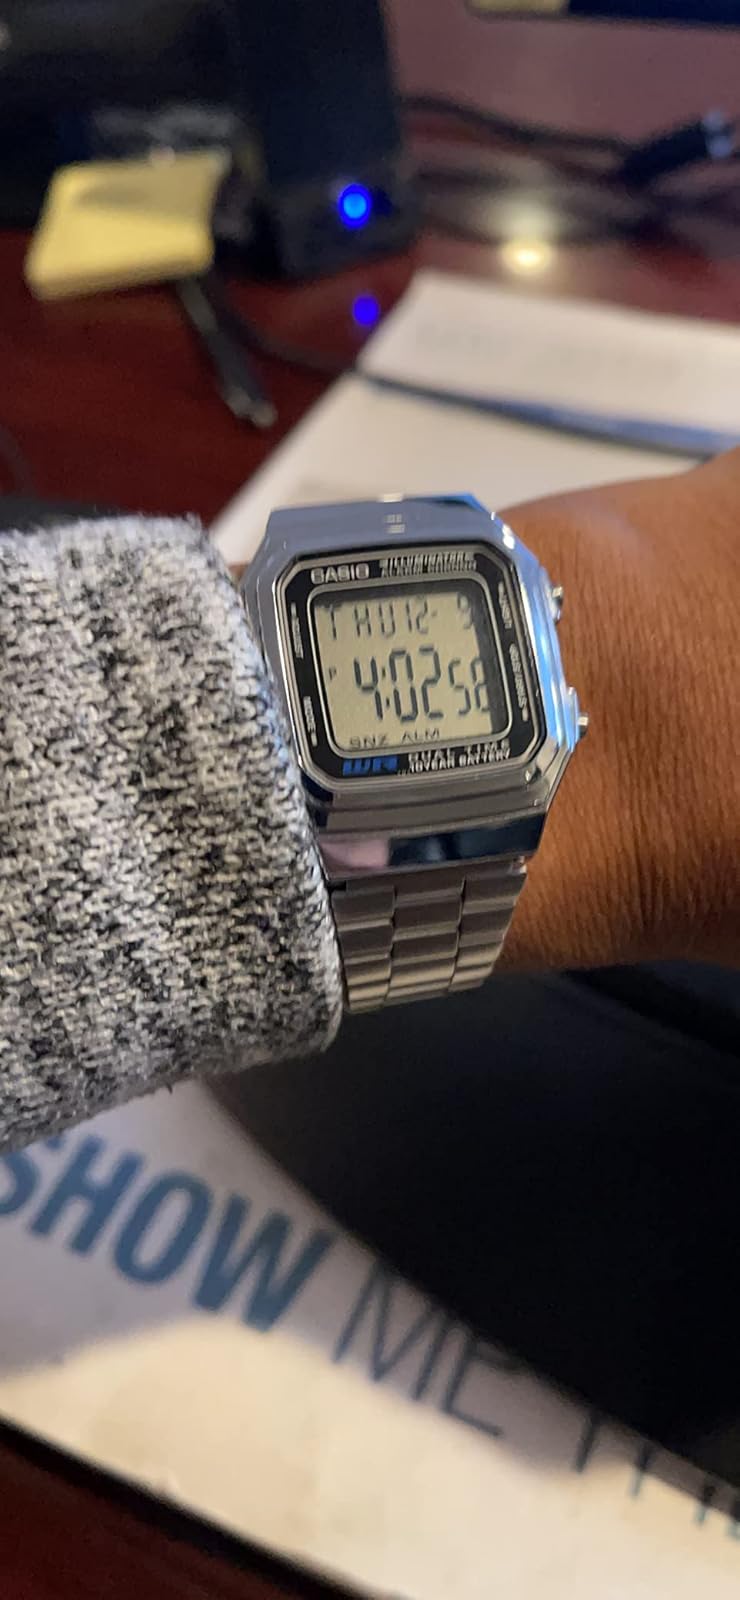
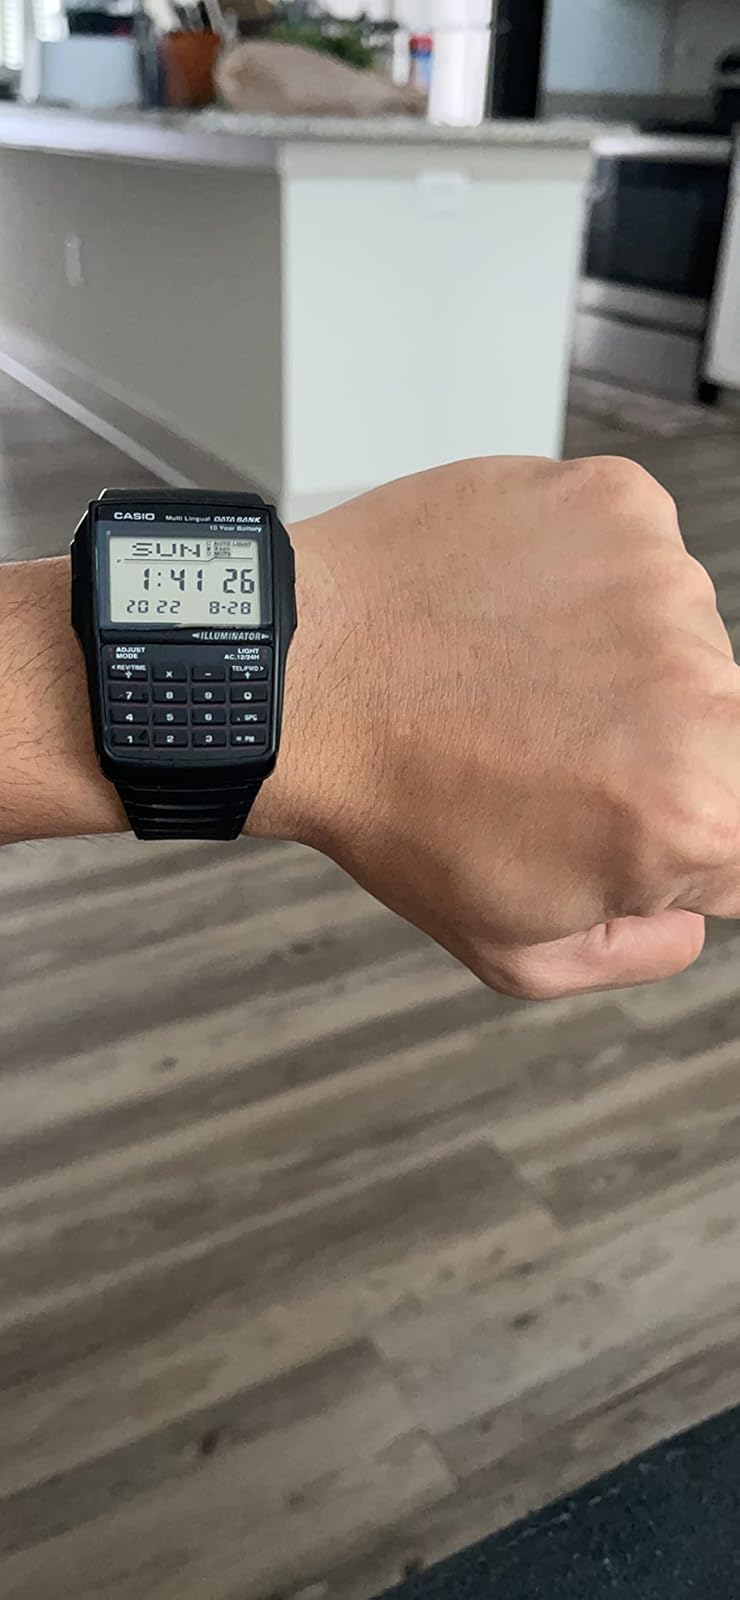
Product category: accessories_watch
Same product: no